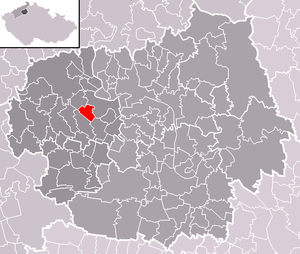
Sulejovice est une commune du district de Litoměřice, dans la région d'Ústí nad Labem, en Tchéquie. Sa population s'élevait à 771 habitants en 2017.